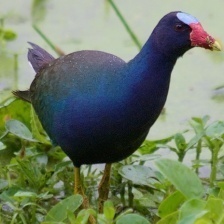
Species: PURPLE GALLINULE
Scientific name: PORPHYRIO MARTINICUS
ImageNet parent category: european_gallinule